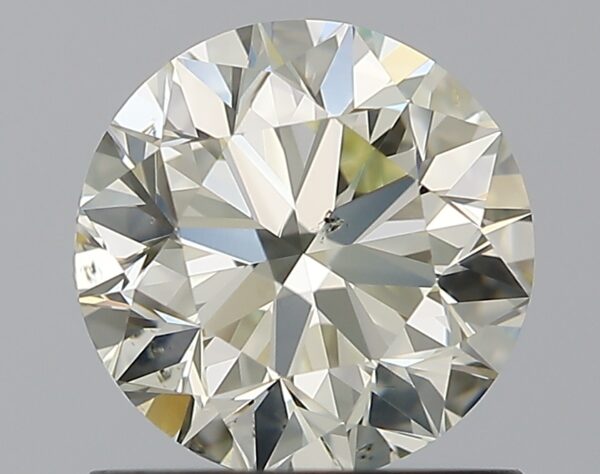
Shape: round
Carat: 1
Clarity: SI1
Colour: O-P
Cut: VG
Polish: EX
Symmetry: VG
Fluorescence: F
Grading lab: GIA
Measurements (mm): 6.24 x 6.28 x 3.99